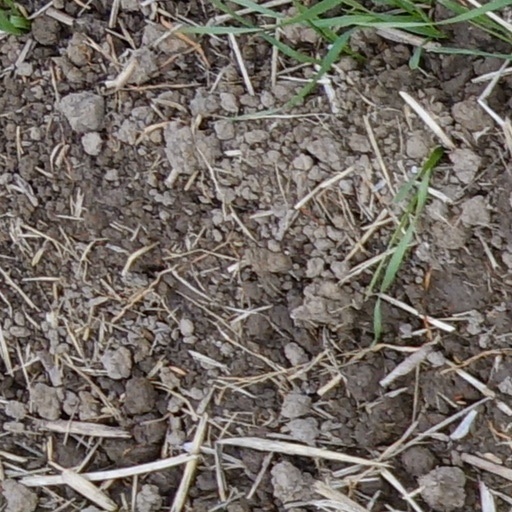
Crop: wheat